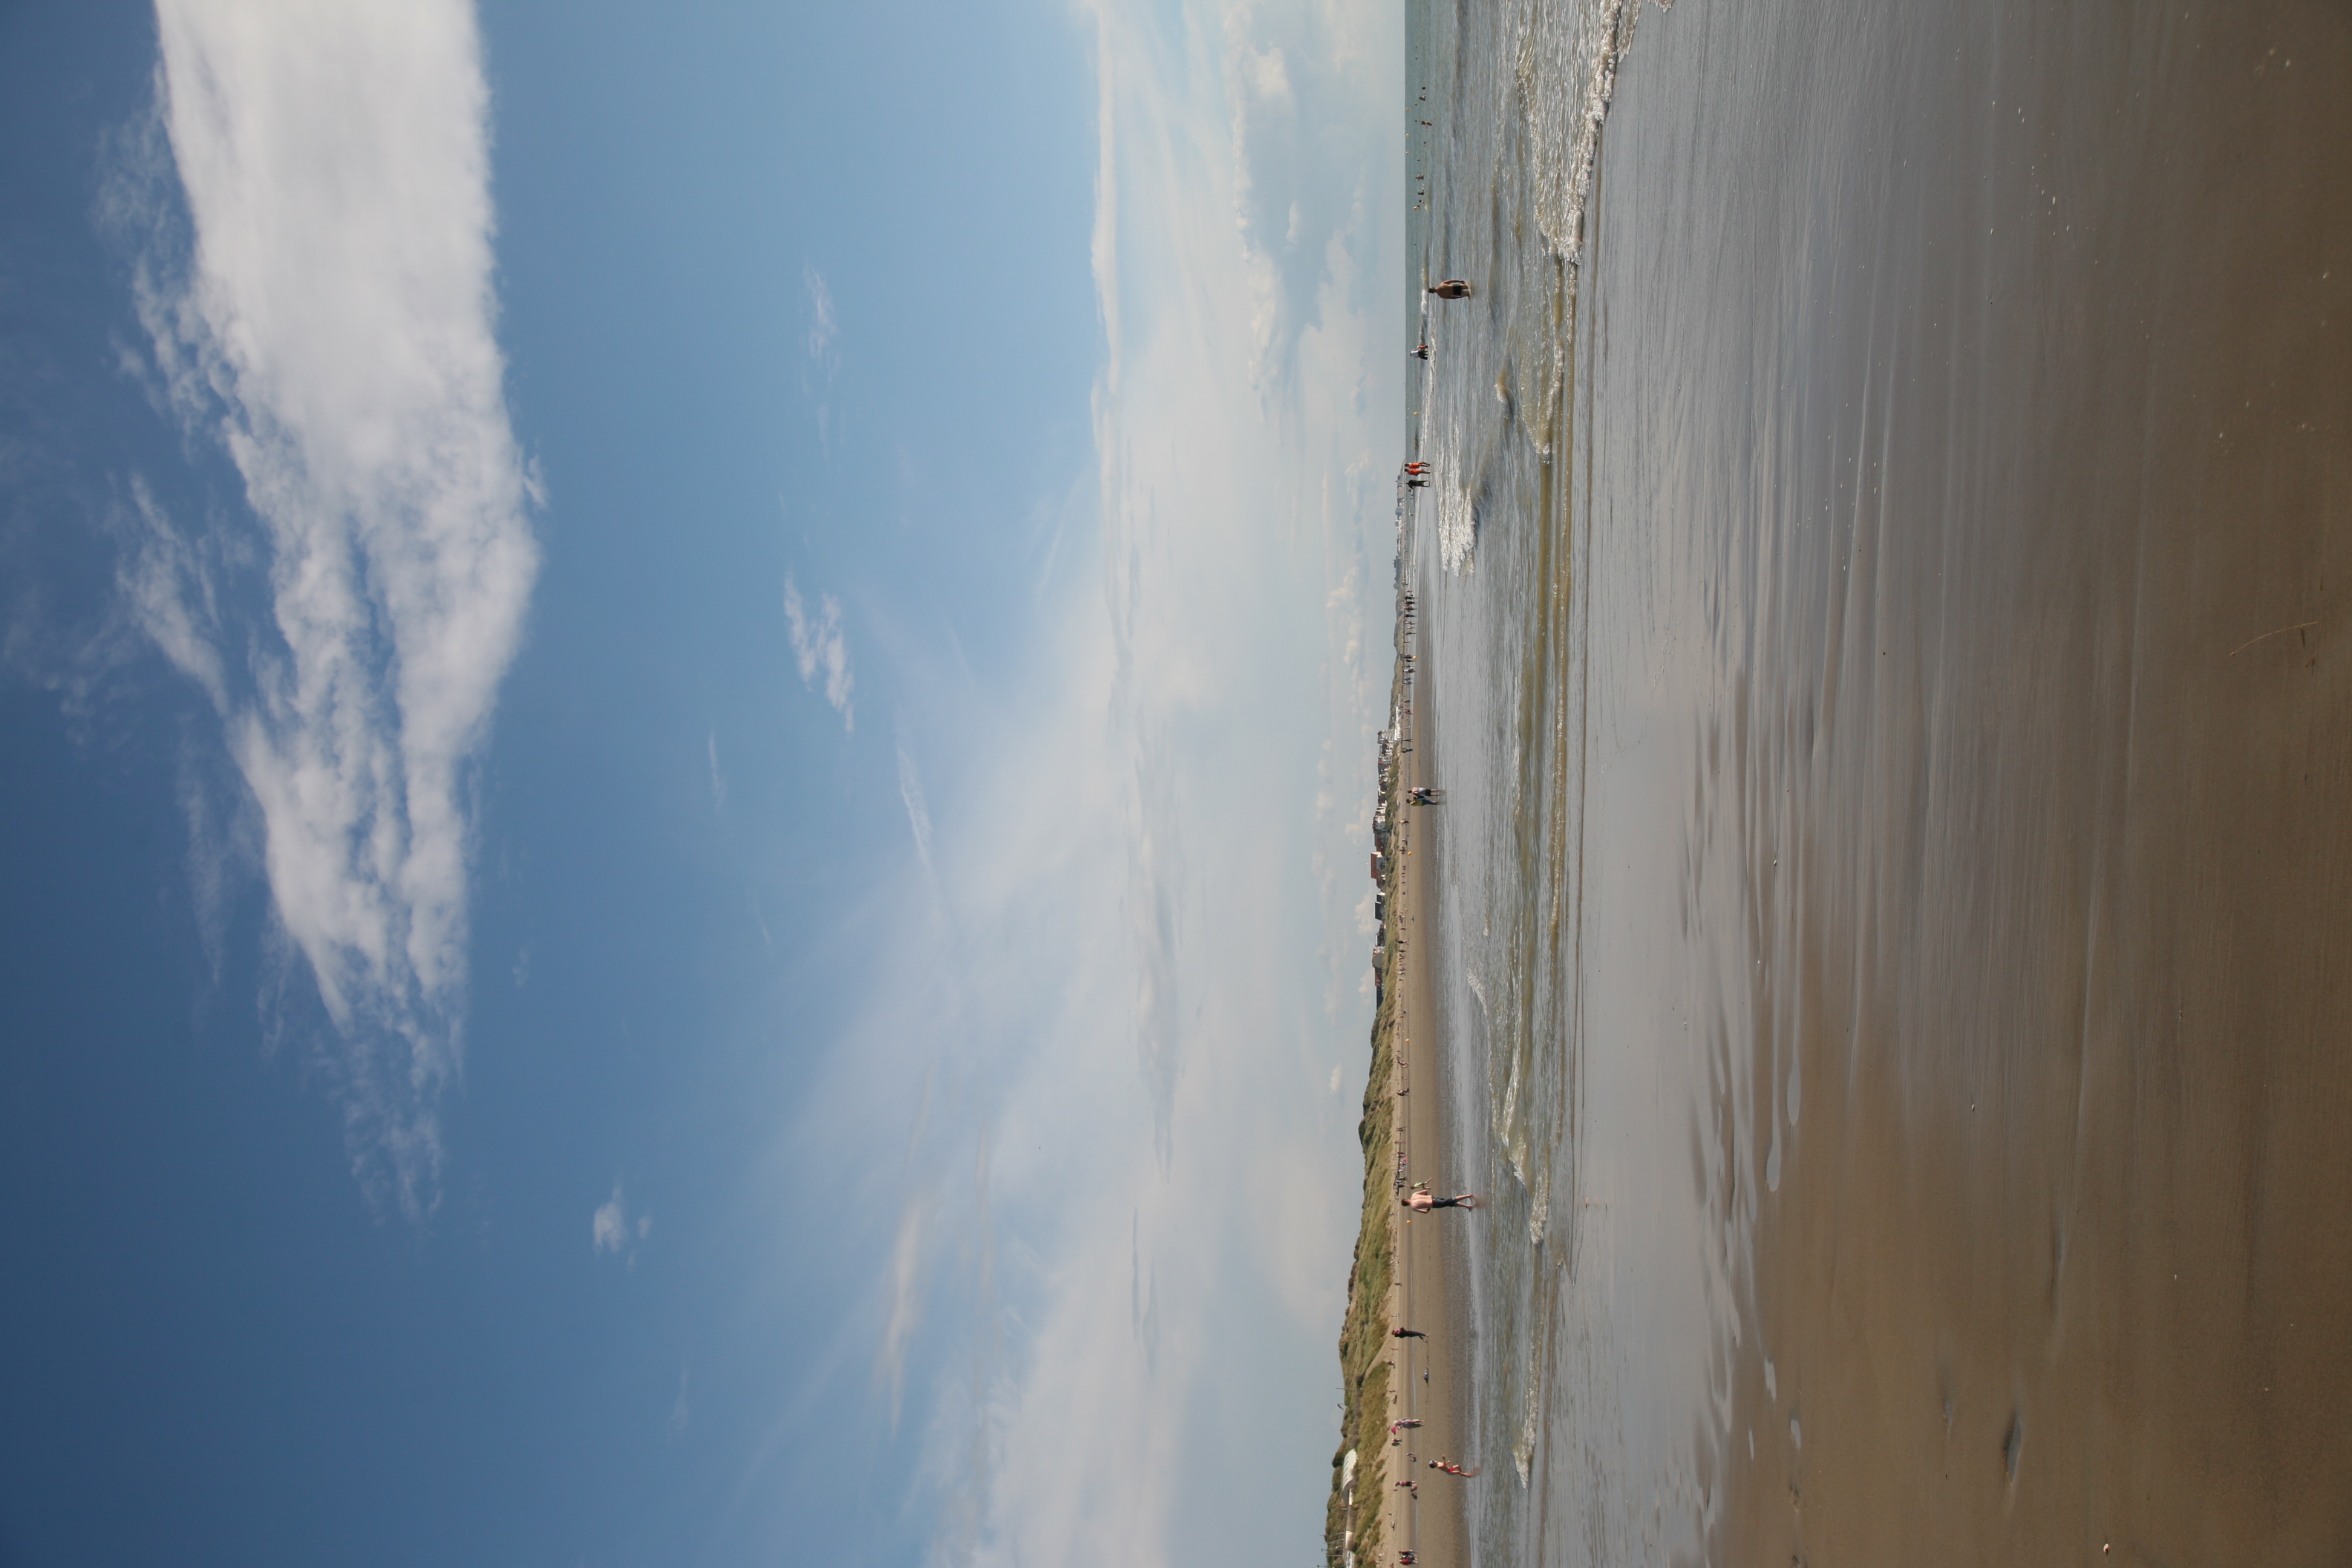
beach, sea, coast, water, sand, ocean, horizon, cloud, sky, shore, wave, river, dusk, france, reflection, bay, body of water, strand, mer, wetland, playa, 5d, channel, frankreich, vague, estuary, pasdecalais, cotedopale, stellaplage, manche, cucq, welle, seasideresort, seebad, stationbalnaire, mudflat, wind wave